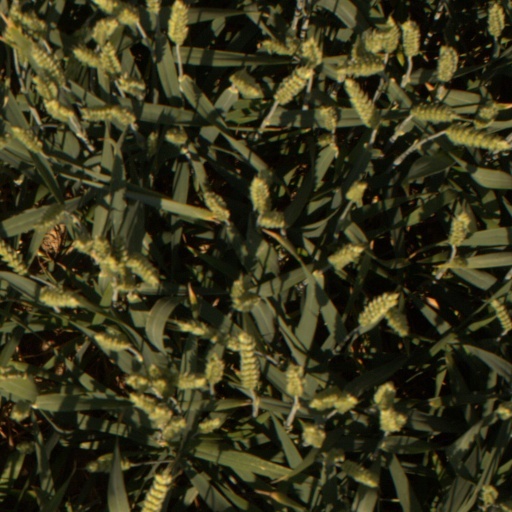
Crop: wheat